Waterkeeper Alliance

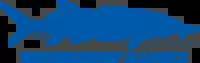

Waterkeeper Alliance is a worldwide network of environmental organizations founded in 1999 that work to protect bodies of water around the United States and the world. By December 2019, the group said it had grown to 350 members in 46 countries, with half the membership outside the U.S.; the alliance had added 200 groups in the last five years.